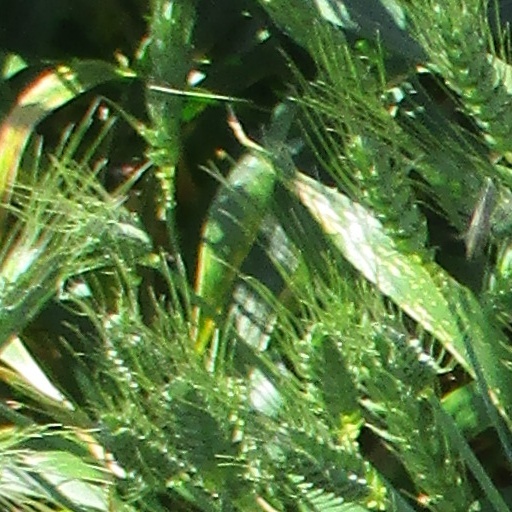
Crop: wheat